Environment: real
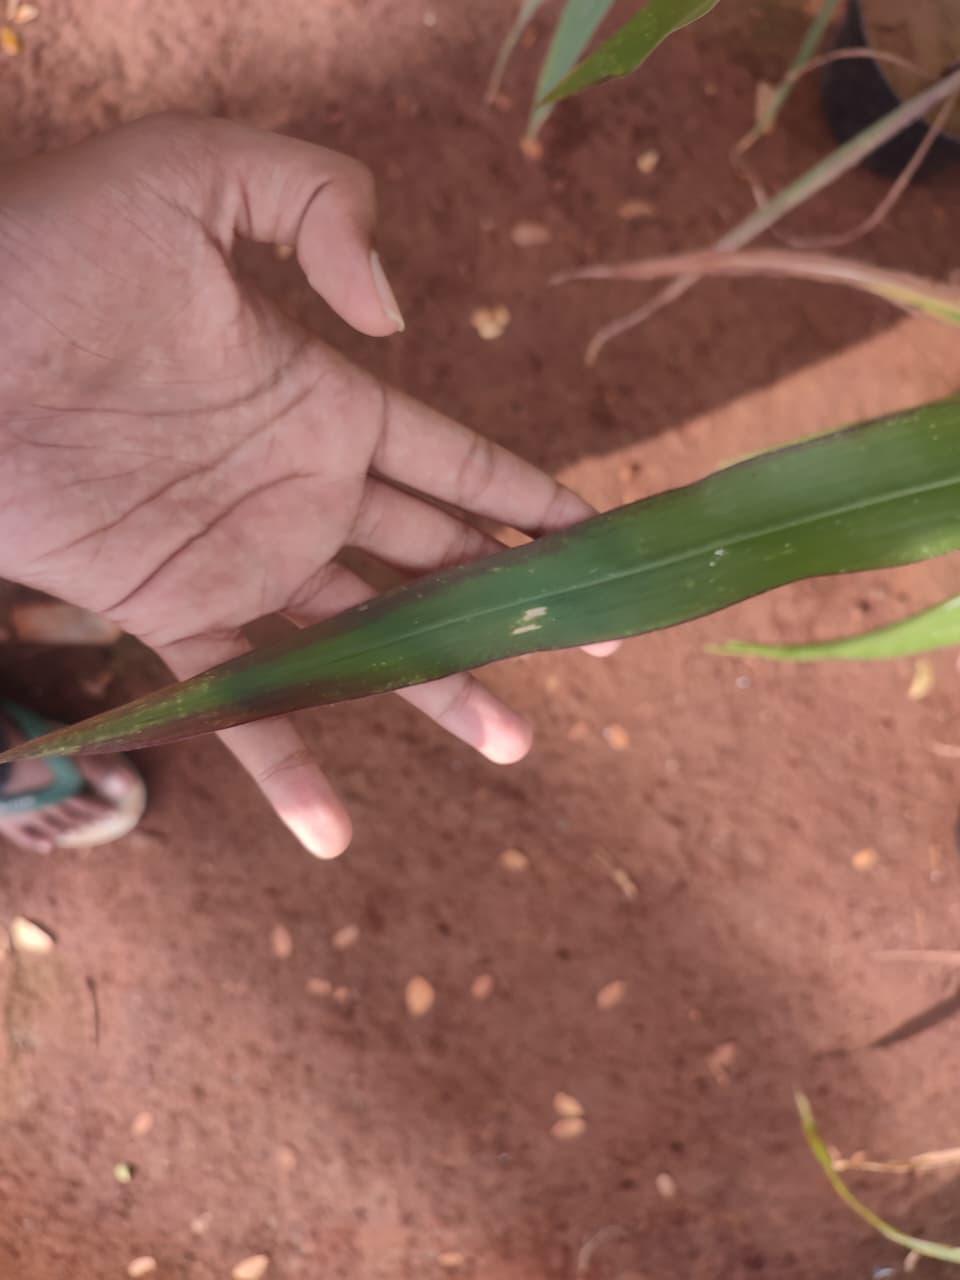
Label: phosphorus_deficiency